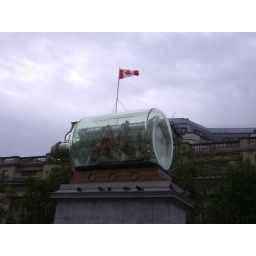
Nelson's ship in a bottle with the Canada House in the background